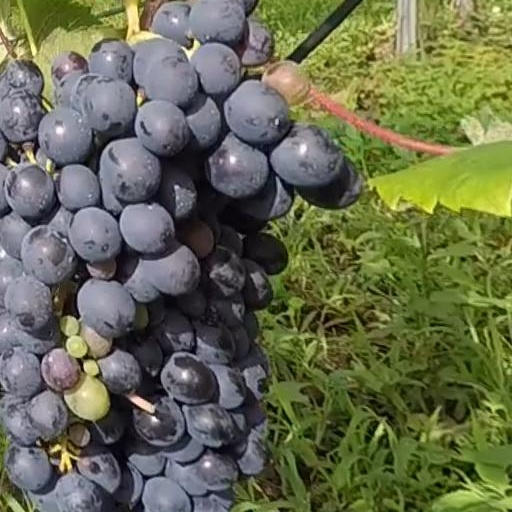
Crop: grape